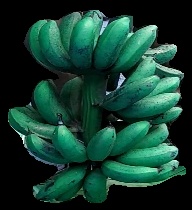
Variety: rasbale
Grade: grade3